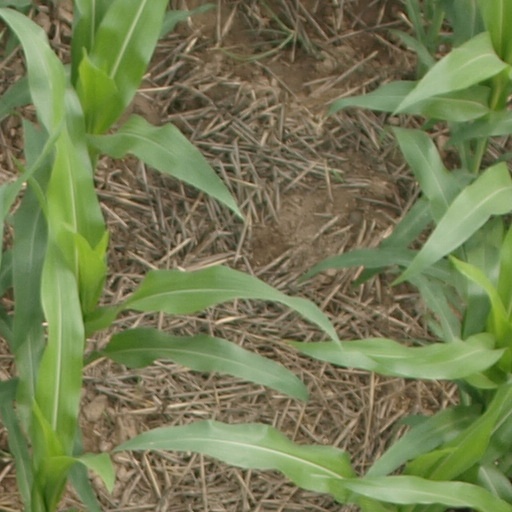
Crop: maize; corn